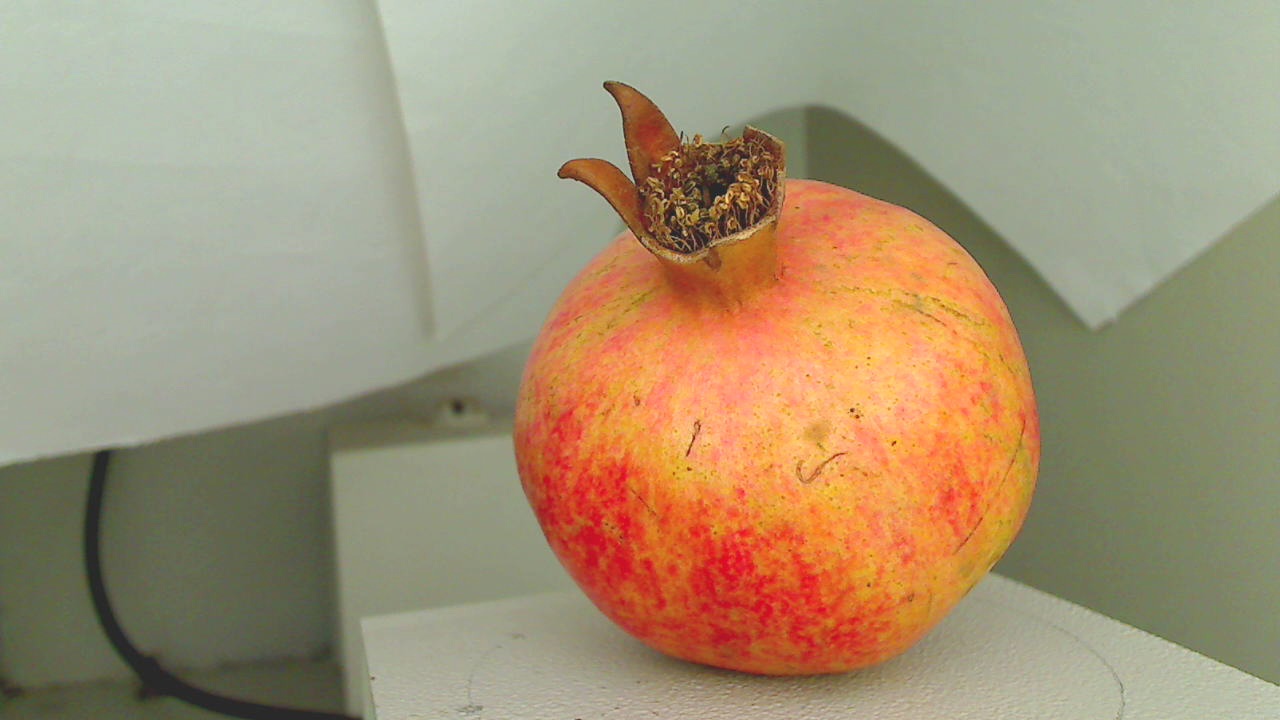
Grade: grade-3
Quality: quality-1